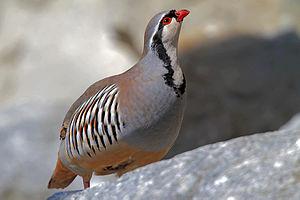
La perdrix bartavelle, ou simplement bartavelle, est une espèce d'oiseau de la famille des phasianidés. Ces perdrix du genre Alectoris sont originaires du sud-est de l'Europe, du sud-ouest de l'Asie et du Proche-Orient.
Cette liste de la faune française regroupe les espèces de Galloanserae peuplant la France métropolitaine.